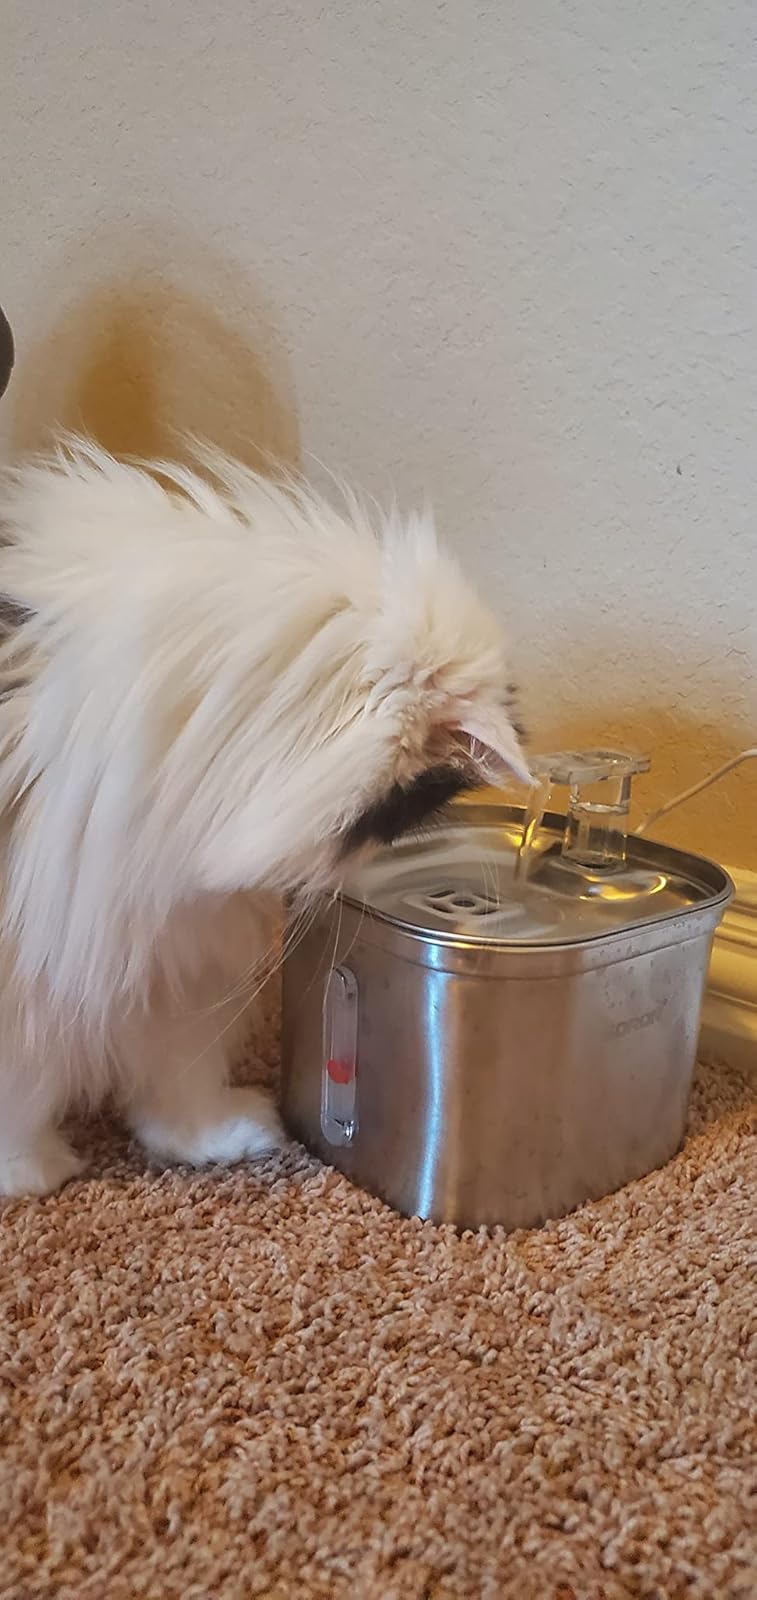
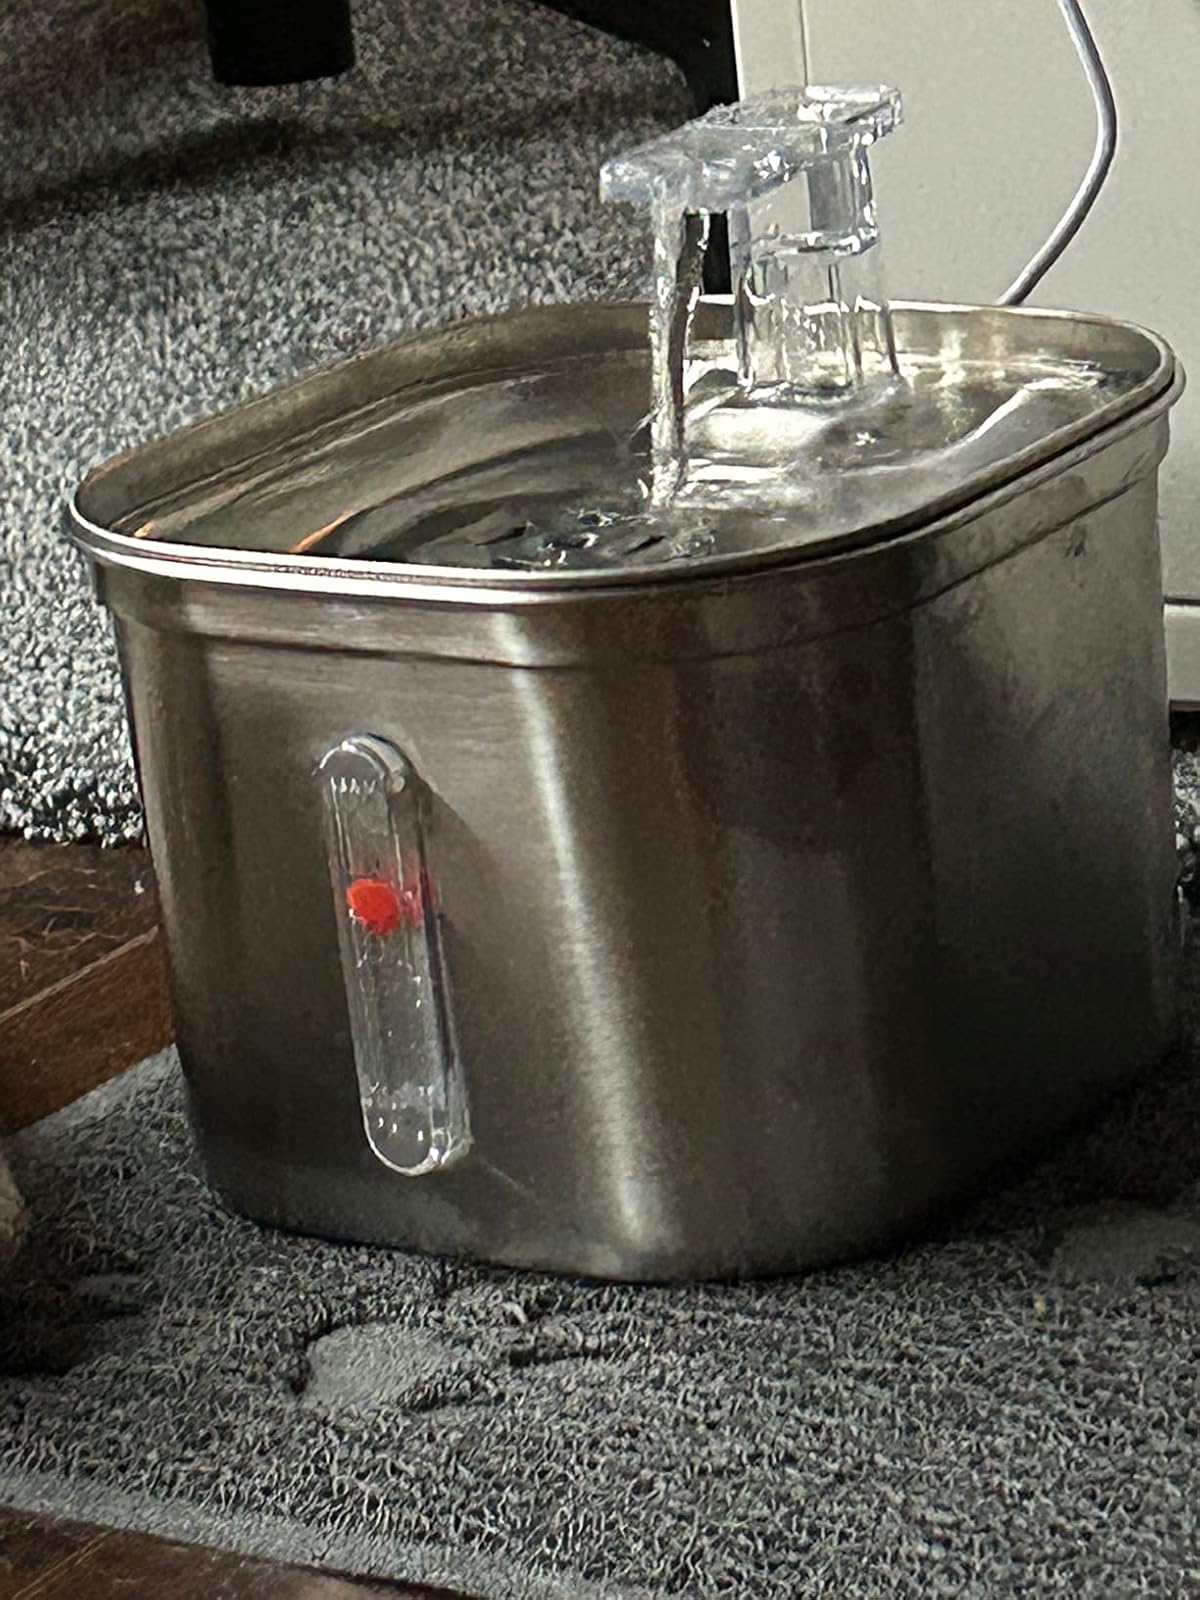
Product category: items_bowl
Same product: yes